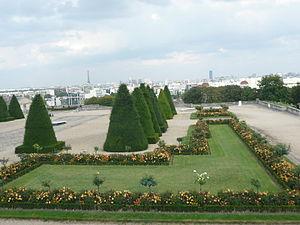
Vue sur Paris depuis la terrasse du château
Le domaine national de Saint-Cloud, plus communément appelé parc de Saint-Cloud, est un parc situé sur les territoires des communes de Saint-Cloud, Marnes-la-Coquette et Sèvres dans le département des Hauts-de-Seine, près de Paris.